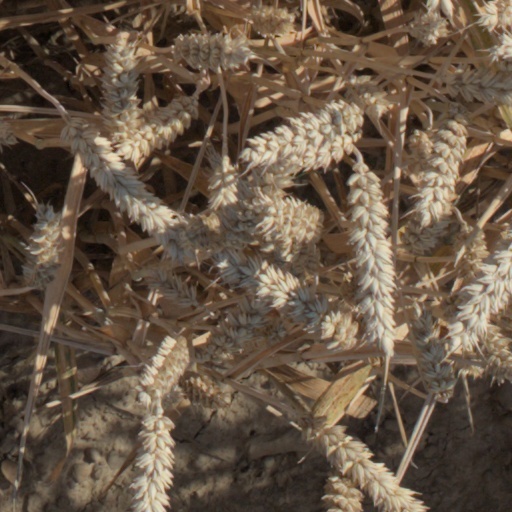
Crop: wheat